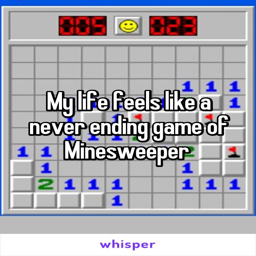
my life feels like a never ending game of video game